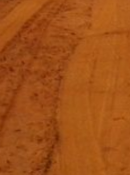
Surface type: ground